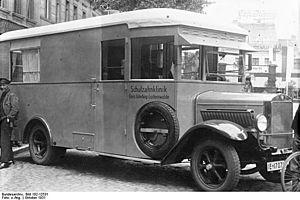
L’histoire de la médecine dentaire est une partie de l'histoire de la médecine, et l'étude des développements historiques de la médecine dentaire, y compris des biographies des personnes qui ont influencé la médecine dentaire de leur temps. Cette histoire s'étend très loin dans le passé. Ainsi, au Danemark, la preuve de l'ouverture d'une molaire remonte au néolithique. Le traitement conservatoire des dents chez les anciens paysans du Pakistan a pu être prouvé dans l'intervalle de 7 000 à 5 500 ans av. J.C, et ce avec l'intention de « réparer » les dents, et éventuellement même de combler les cavités. Depuis les Sumériens, on a cru jusqu'aux temps modernes qu'un ver dans la dent était responsable de la carie. Les premiers travaux sur la technique dentaire ont été faits au milieu du Iᵉʳ millénaire av. J.-C. par les Étrusques et les Phéniciens. L'influence des savants romains et grecs a été déterminante au Moyen Âge tant dans le monde chrétien que dans le monde arabe.